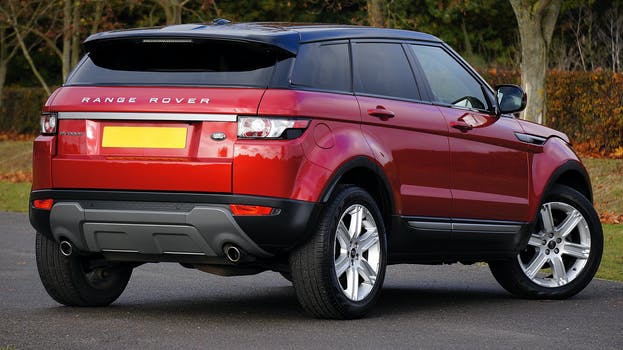
Label: No Watermark